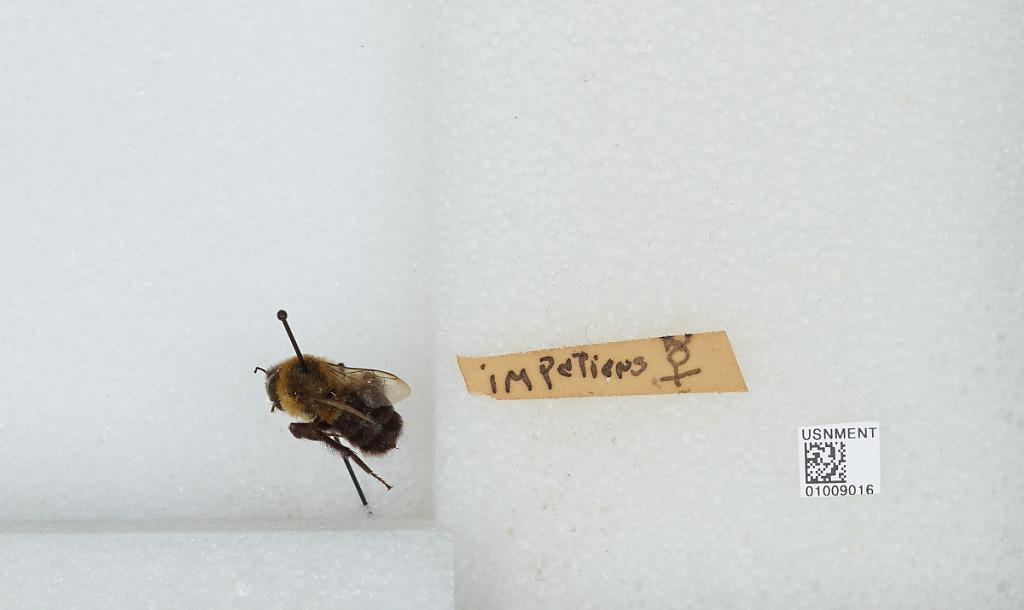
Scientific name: Bombus (Pyrobombus) impatiens Cresson